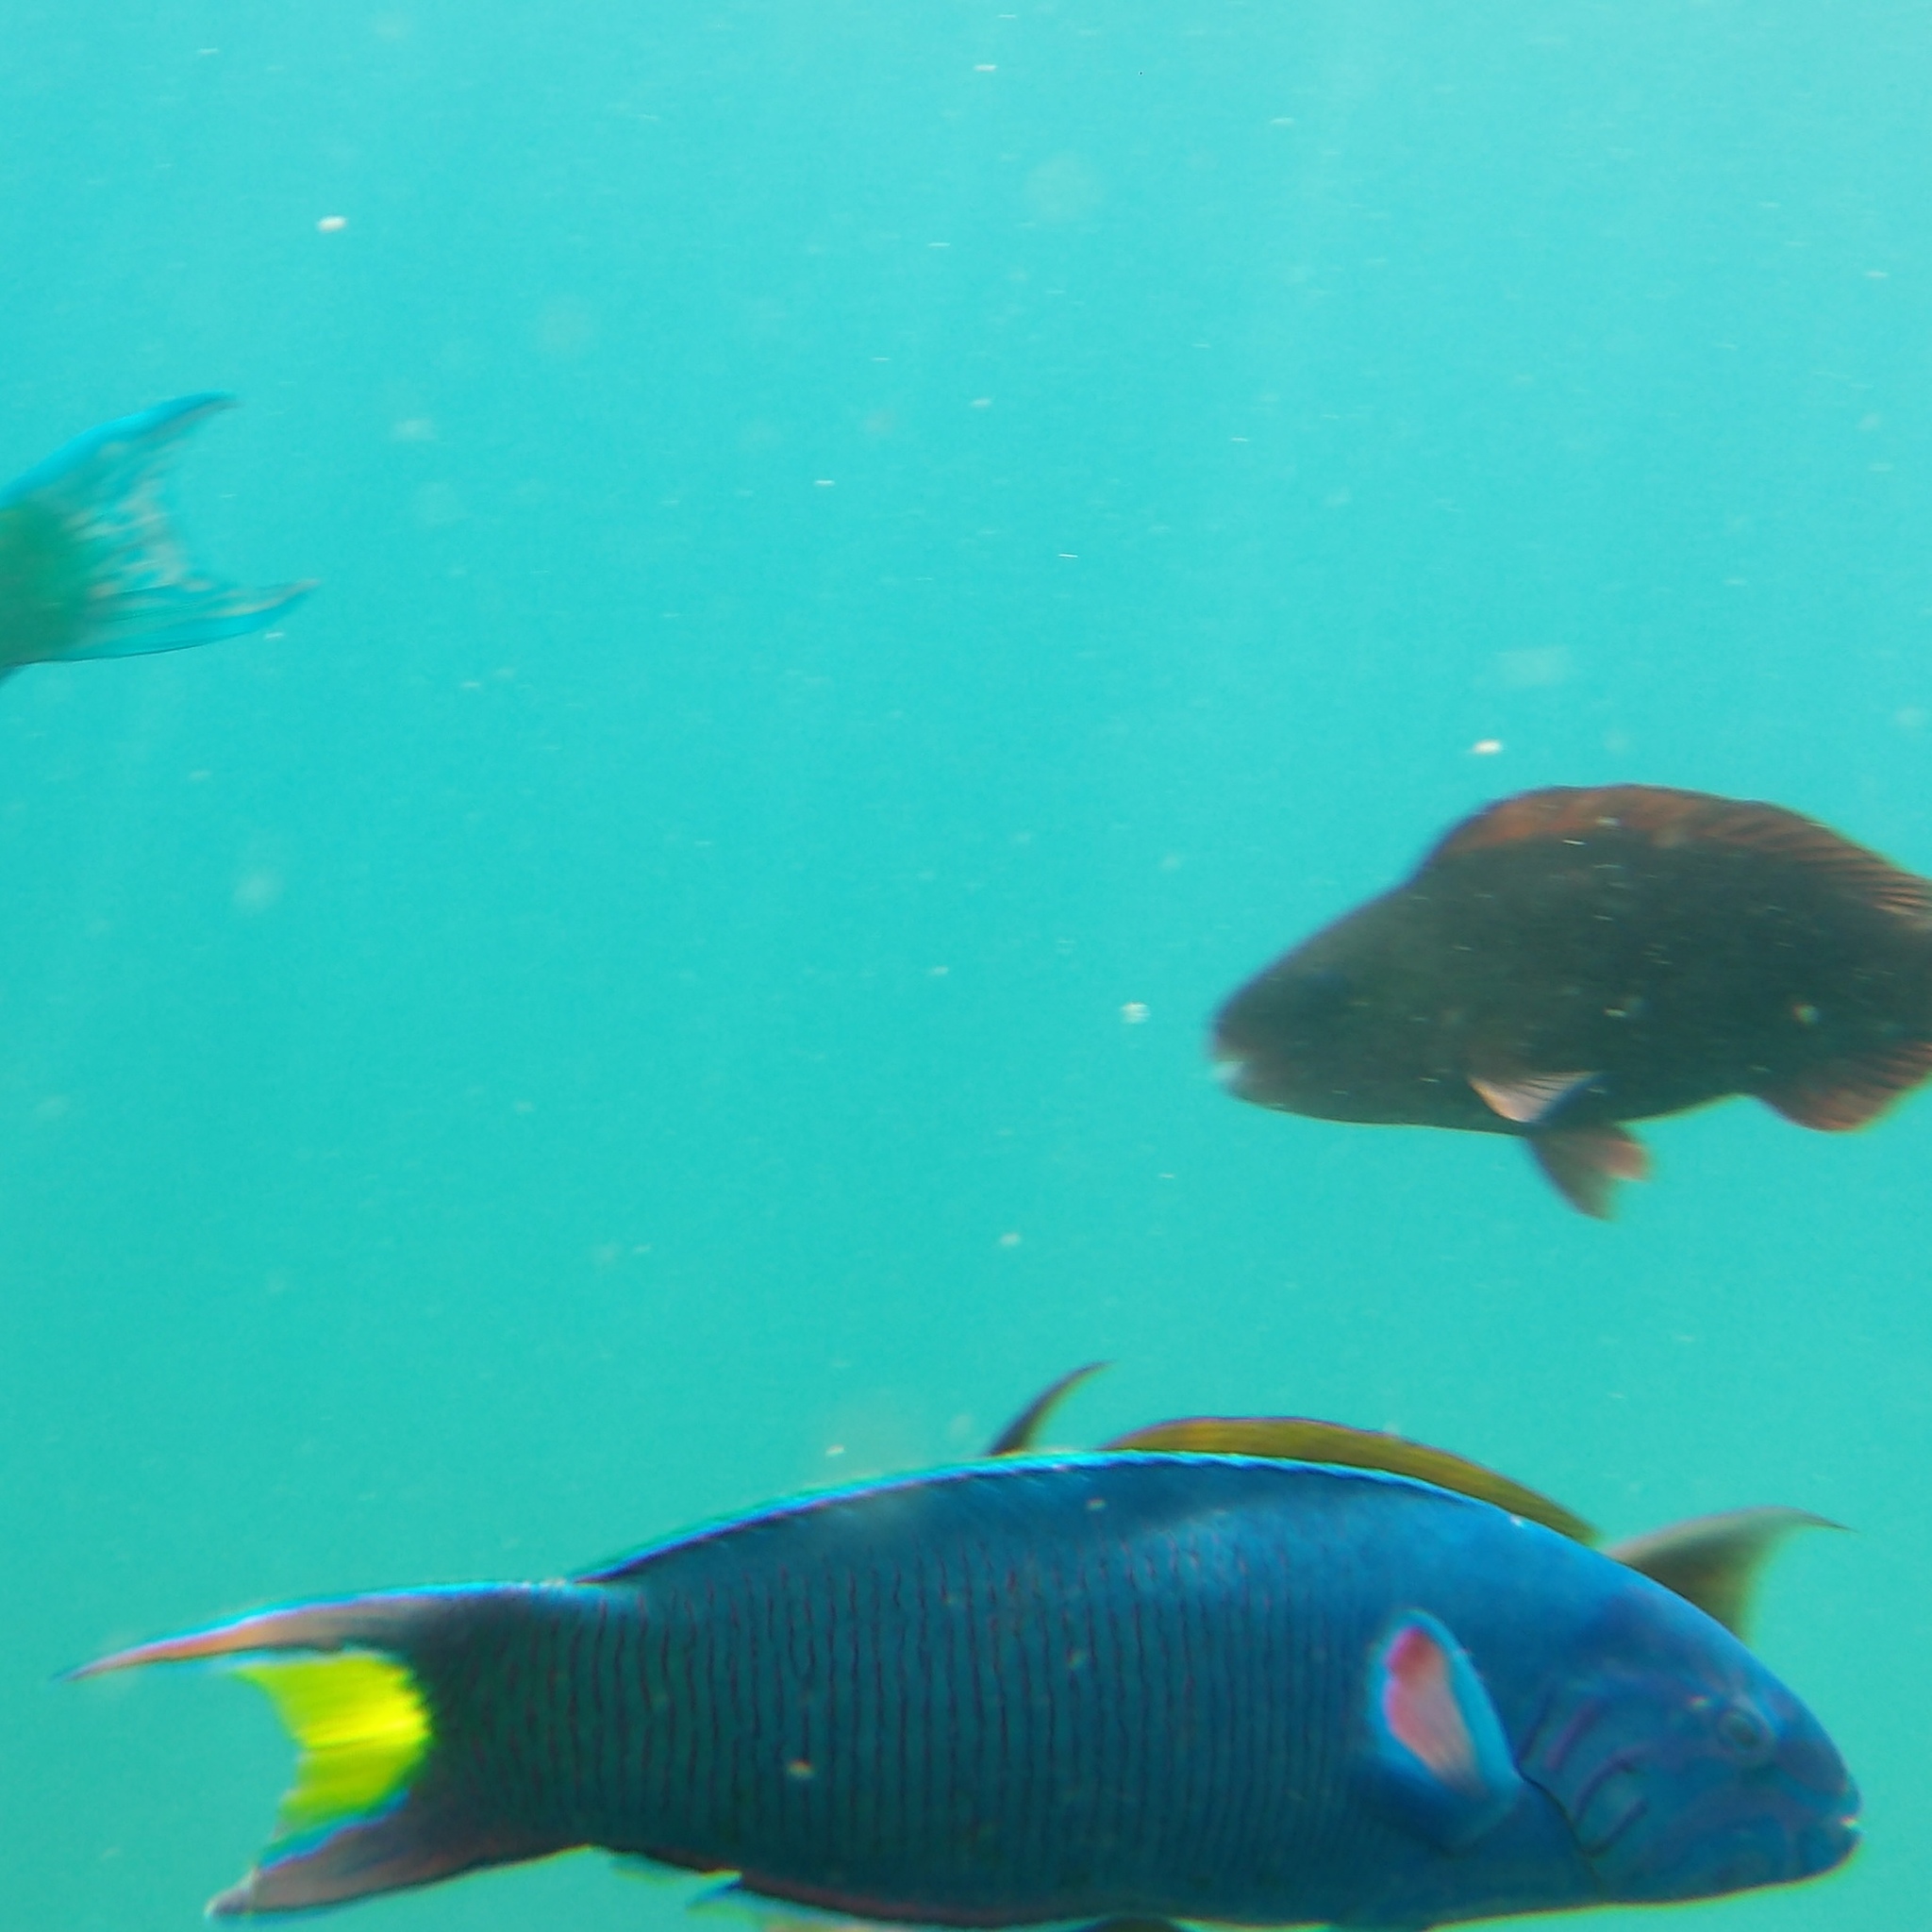
Thalassoma lunare (Moon Wrasse)